Anne de Montmorency, 1st Duke of Montmorency

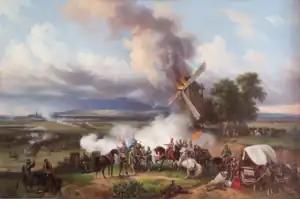
Surrender of Montmorency's army after the battle of Saint-Quentin

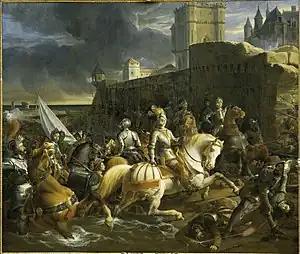
Guise's crowning glory, the capture of Calais during Montmorency's captivity

In their later biographies, Marshal Tavannes and Marshal Vielleville would both characterise Henri as a passive presence during his own reign. For Tavannes, it was in fact the reign of Montmorency, Diane and the Lorraine brothers. Vielleville described the various grandees (adding Saint-André to Tavannes' list) as 'devouring the king like a lion'. Whether this distance from rule was a choice of the king is debatable, Montmorency was accused of keeping the king out of involvement in government to better allow for his total control. This included only showing him a portion of the correspondence the court received. It was also true that Henri's long running dispute with his father had meant that he had been kept out of the decision making processes of state for much of his adult life, and therefore he looked for guidance from a man with far more experience. It is possible even that Montmorency represented a surrogate father figure for a man so long estranged from his own. The Italian ambassador at one point remarked that the king trembled when Montmorency approached "as children do when they see their schoolmaster".